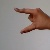
The image shows a hand gesture representing the letter 'Z' in Indian Sign Language.